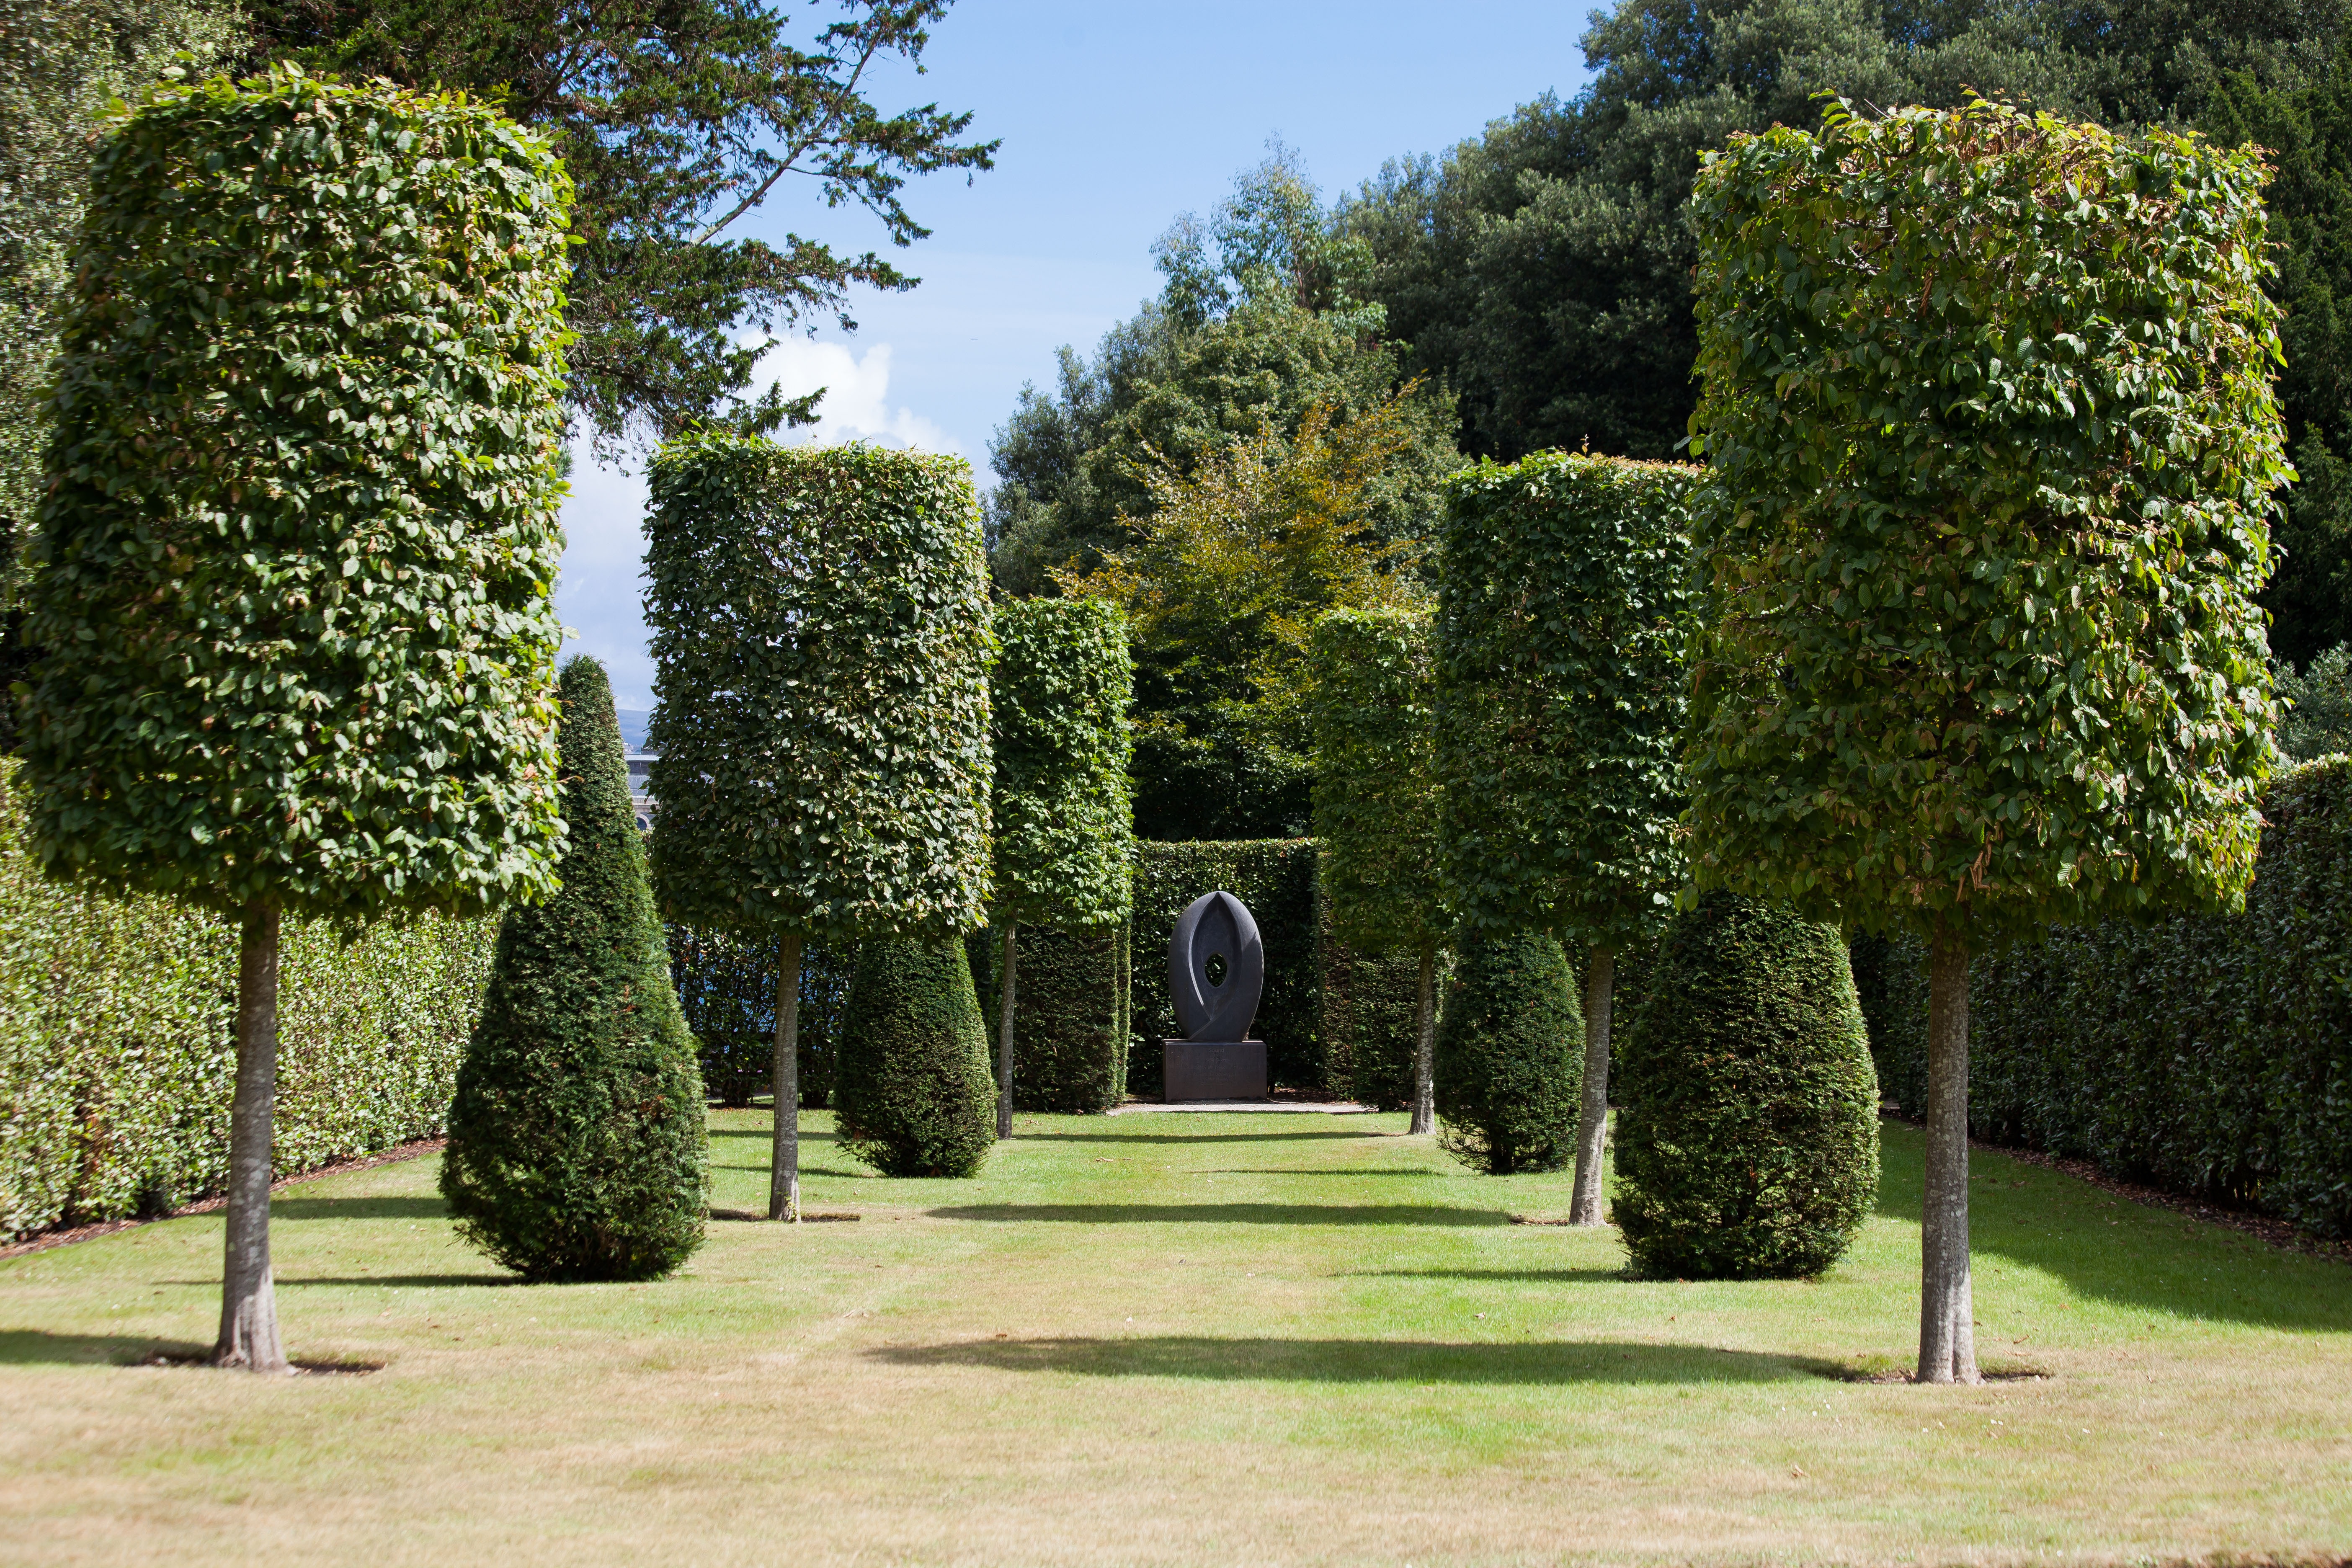
tree, nature, grass, plant, lawn, meadow, green, park, botany, garden, artwork, cut, formal, trees, shrub, symmetry, sound, botanical garden, estate, rush, woodland, yard, cylinder, hedge, trimmed, biome, woody plant, landscape architect, kevin deery